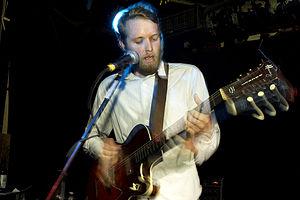
Archie Bronson Outfit est un groupe de rock britannique, originaire de Londres, en Angleterre.